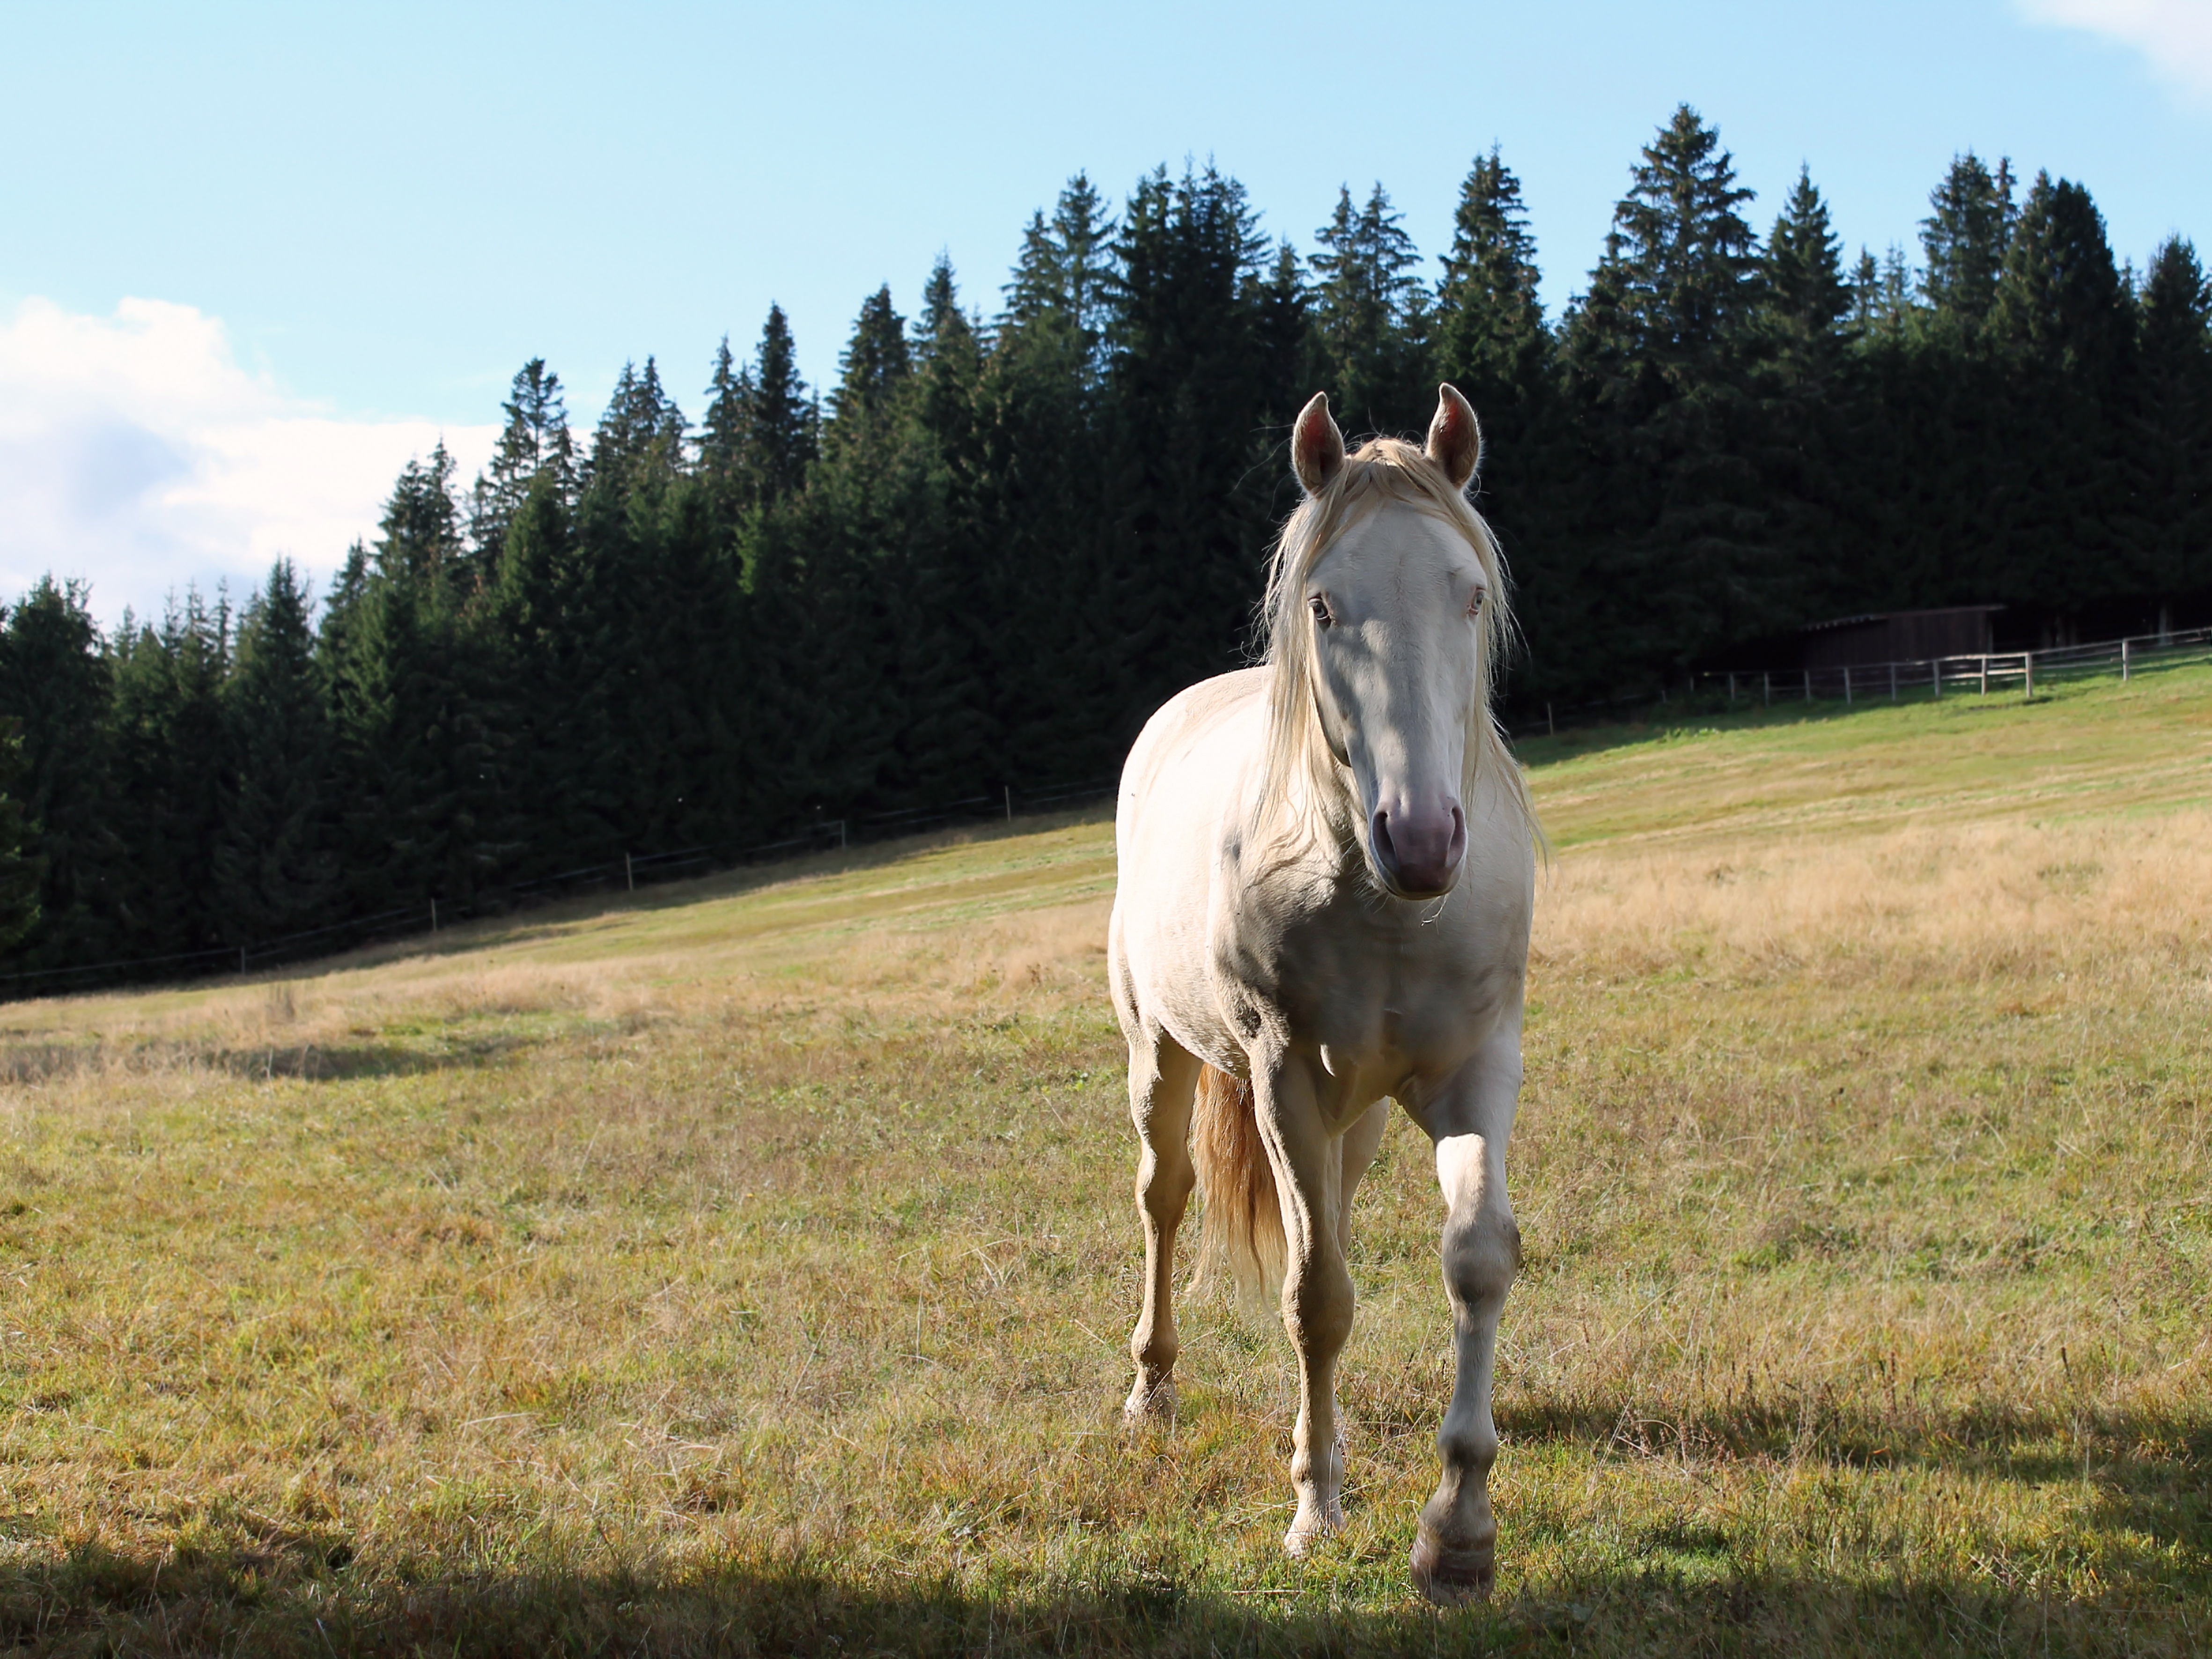
nature, meadow, pen, pasture, grazing, ranch, horse, mammal, stallion, mane, grassland, mare, equestrianism, pack animal, eventing, trail riding, horse like mammal, mustang horse